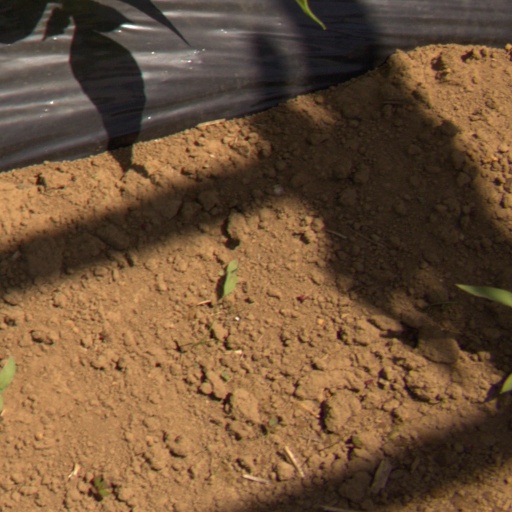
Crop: Jerusalem artichoke